Max Zorn (artist)

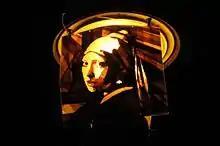
A piece of tape art by Zorn

Max Zorn is a Dutch-German artist who has been active in street art at night and urban art since May 2011. His style is notable for its use of brown packing tape as a medium and cutting on acrylic glass with a scalpel to create portraits that need lighting from behind to be seen.